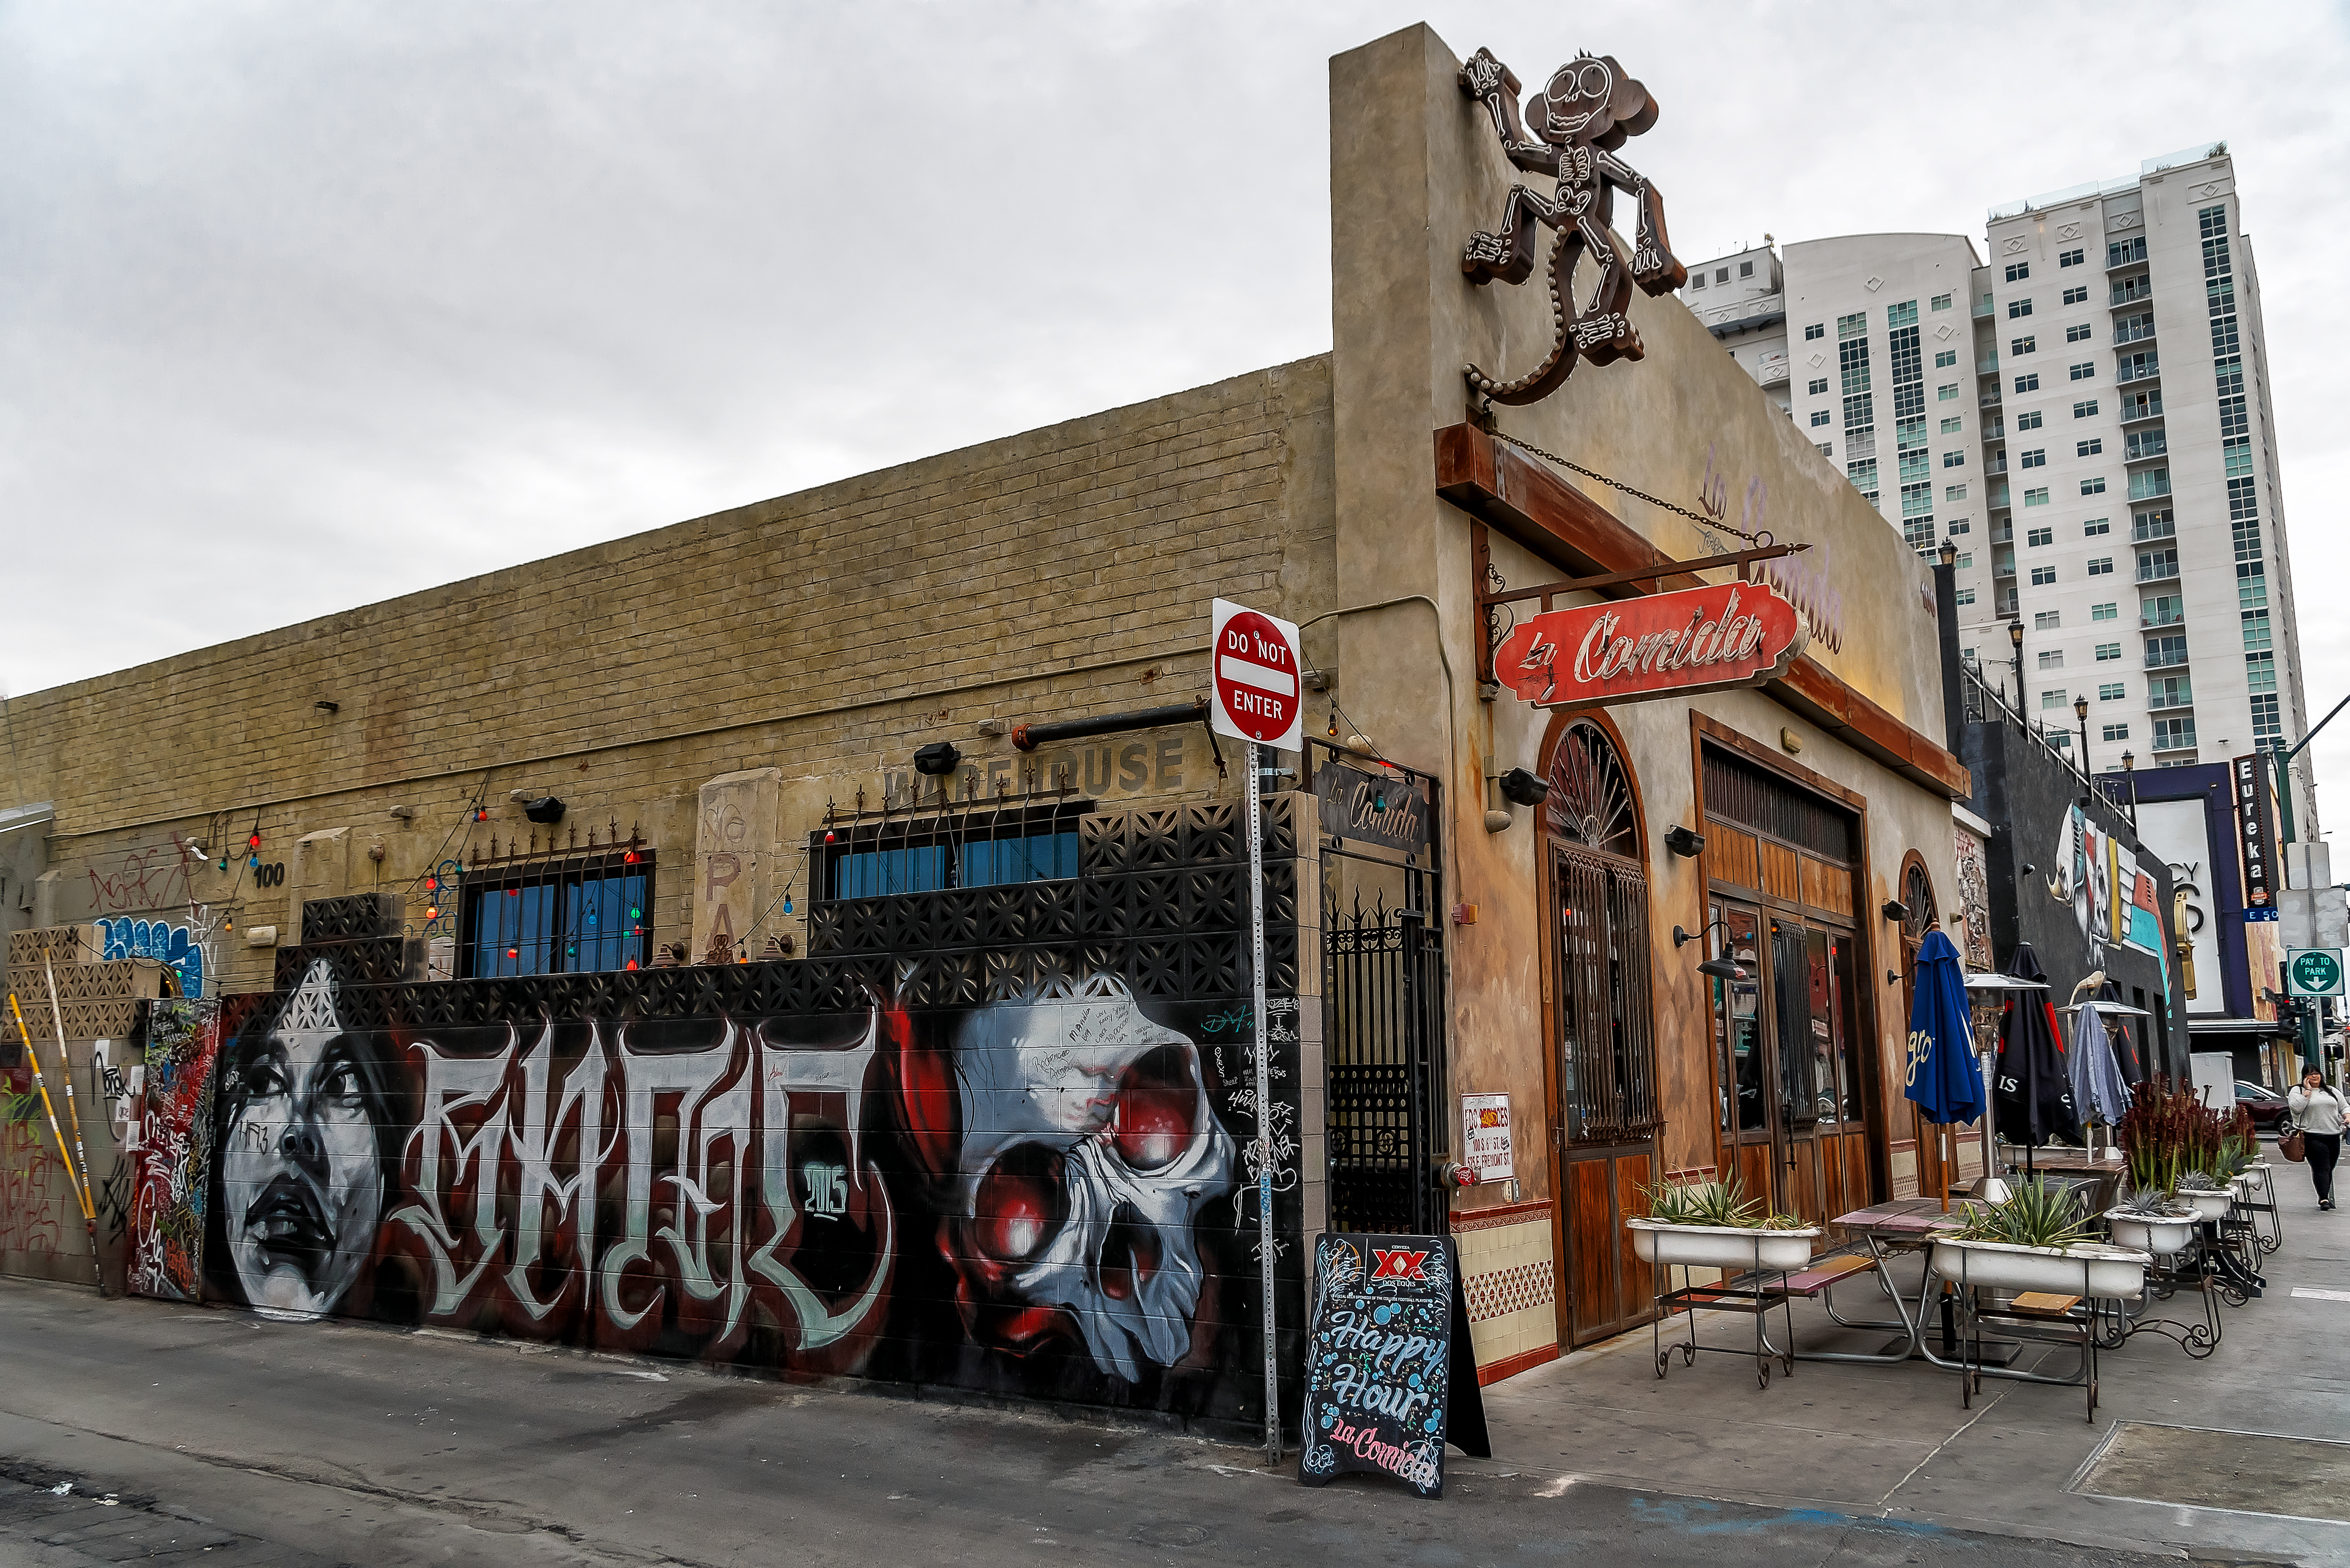
geotagged, las vegas, Las Vegas DownTown, nevada, united states, usa, a6500, abstract art, art, city, City of Las Vegas, city scene, cityscape, Clark County, Clark County Nevada, Clark County NV, downtown las vegas, feet, fremont, Fremont District, Fremont District Las Vegas, Fremont Street, Fremont Street Experience, Fremont Street Las Vegas, graffiti, Las Vegas Attraction, Las Vegas Graffiti, Las Vegas NV, Las Vegas Photography, Las Vegas Public Art, Las Vegas Sights, Las Vegas Street Art, Las Vegas Street Photography, Las Vegas Streets, las vegas strip, Las Vegas Vacation, model, mural, murals, Nevada Tourism, portrait, public art, scenic, sightseeing, sin city, sony, SONY a6500, SONY Alpha 6500, sony mirrorless, spray paint, street, street art, street photography, streetscape, tourism, tourist attraction, travel, travel photography, urban, Vacation Photo, vegas strip, wall art, La Comida, restaurant, urban area, wall, town, neighbourhood, building, architecture, facade, tree, downtown, road, house, visual arts